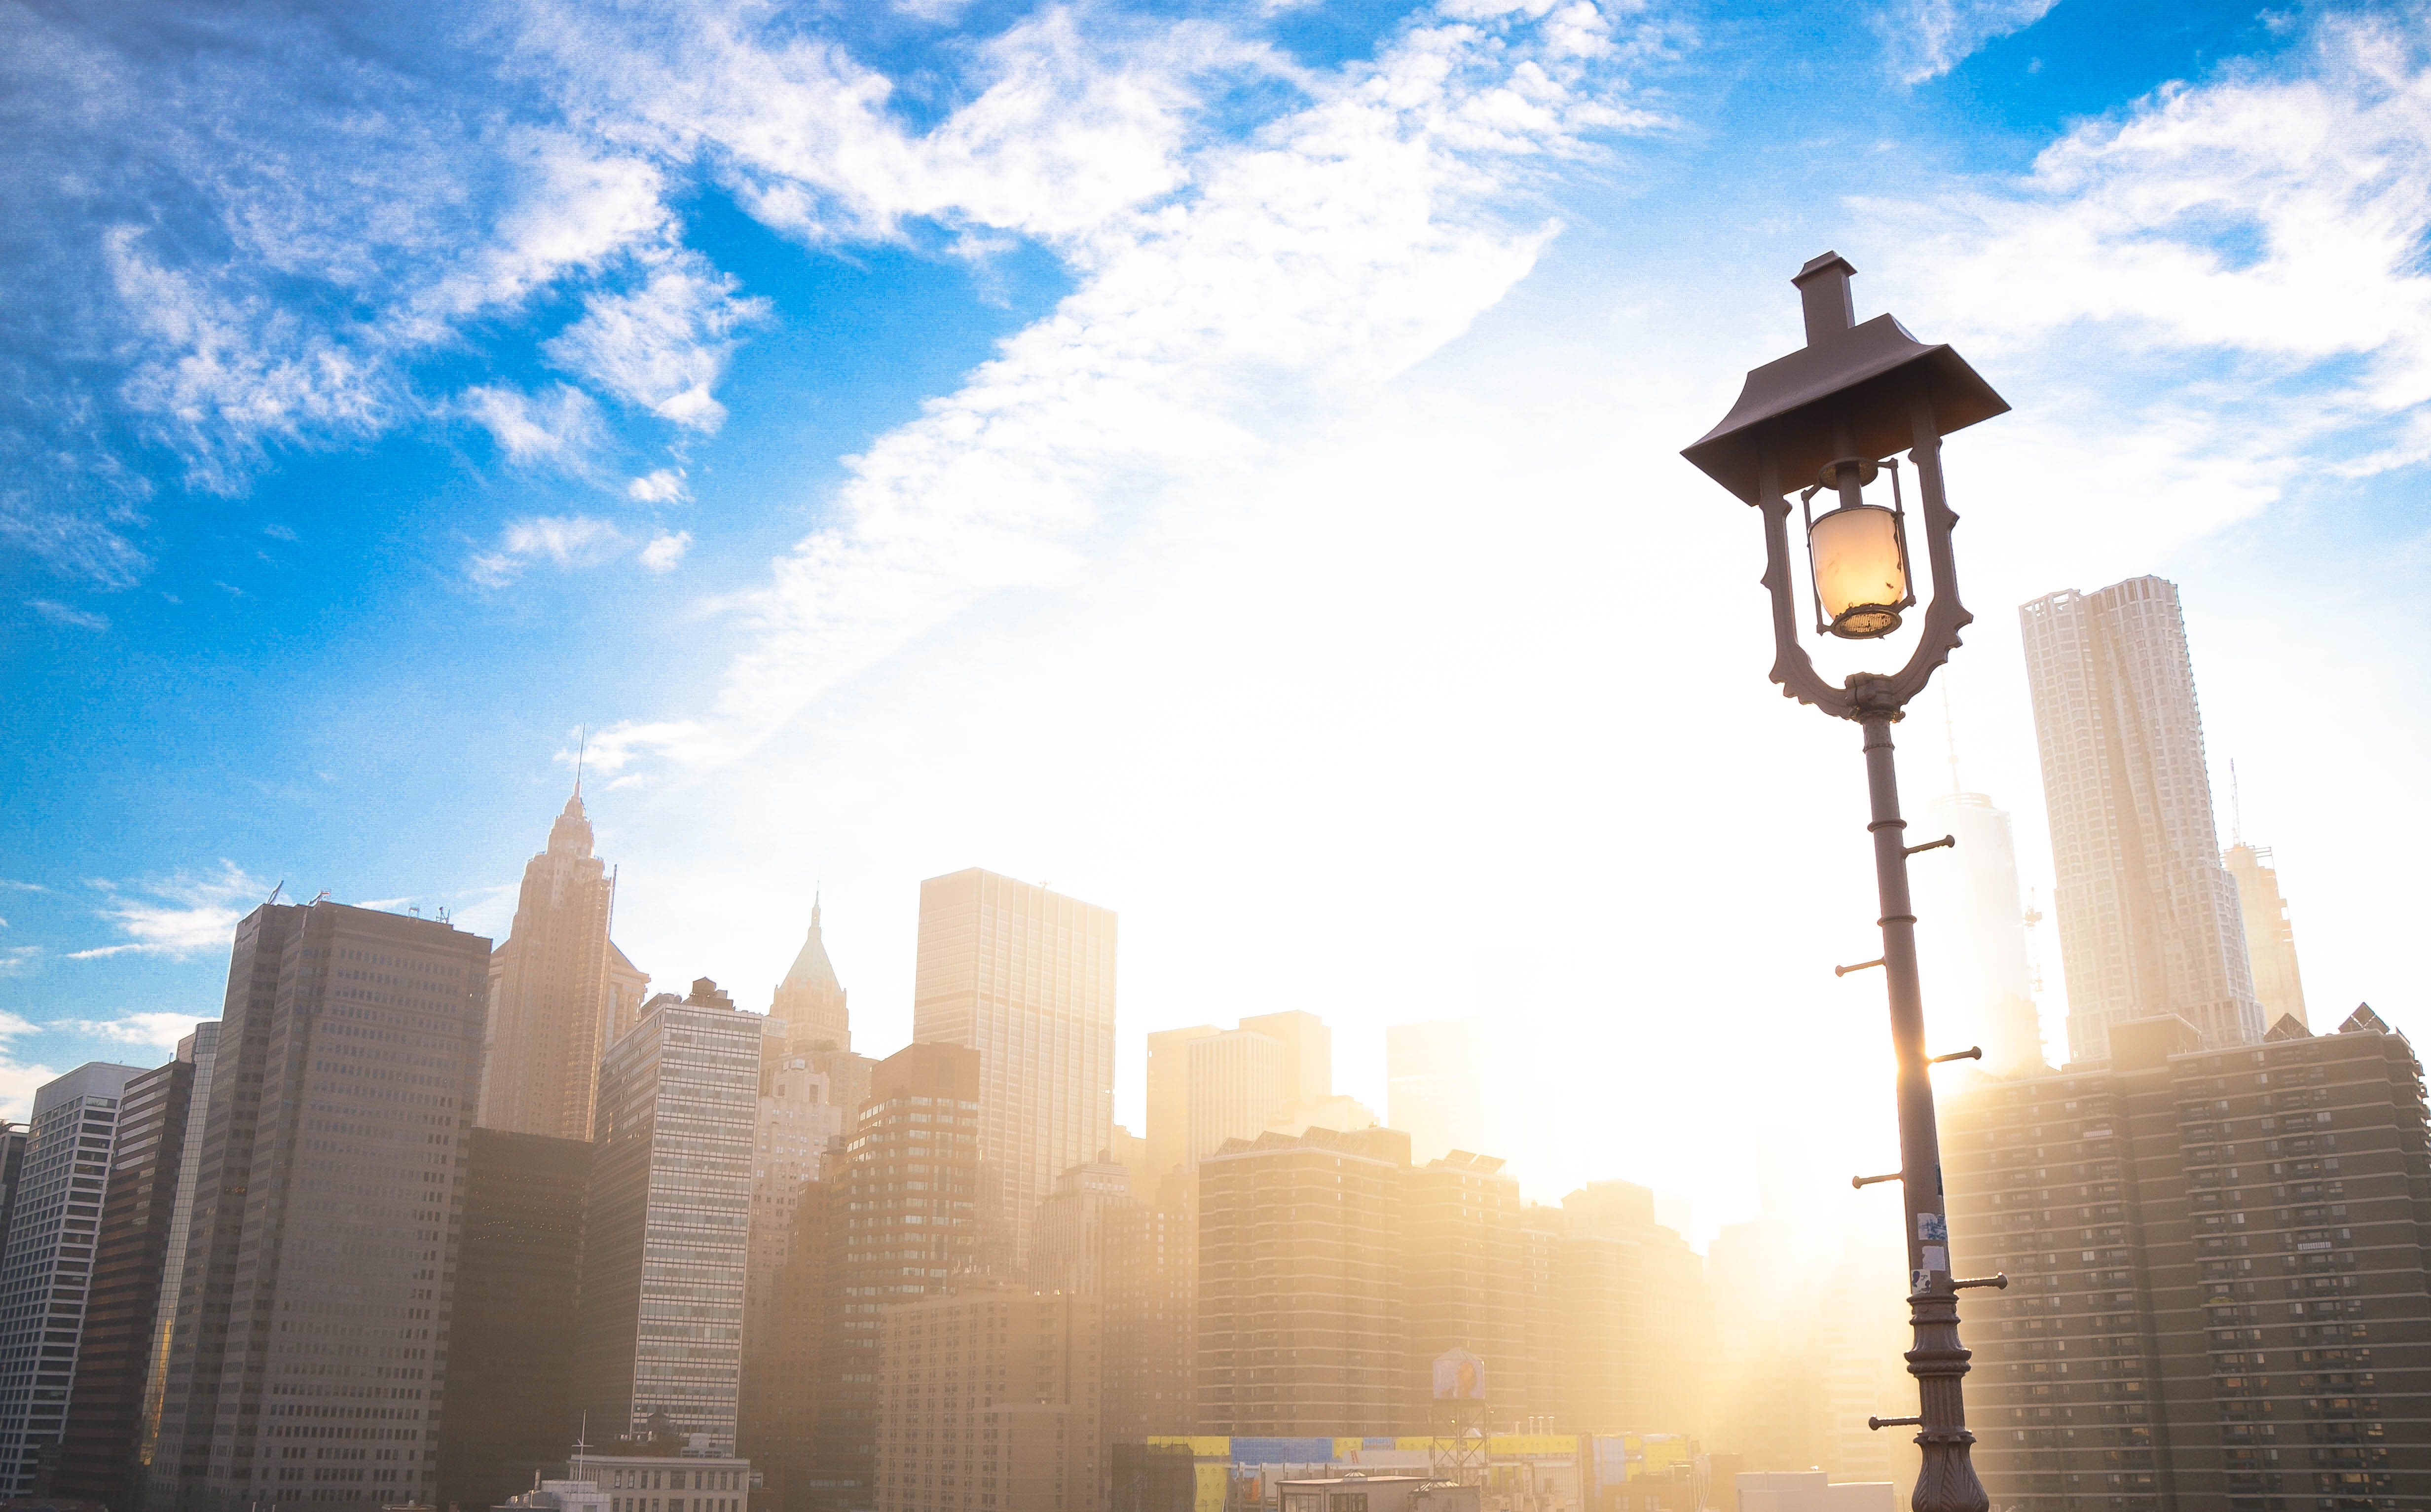
horizon, sky, sunset, skyline, sunlight, morning, city, skyscraper, new york, manhattan, cityscape, dusk, evening, tower, street light, lamp, lighting, blue sky, human settlement